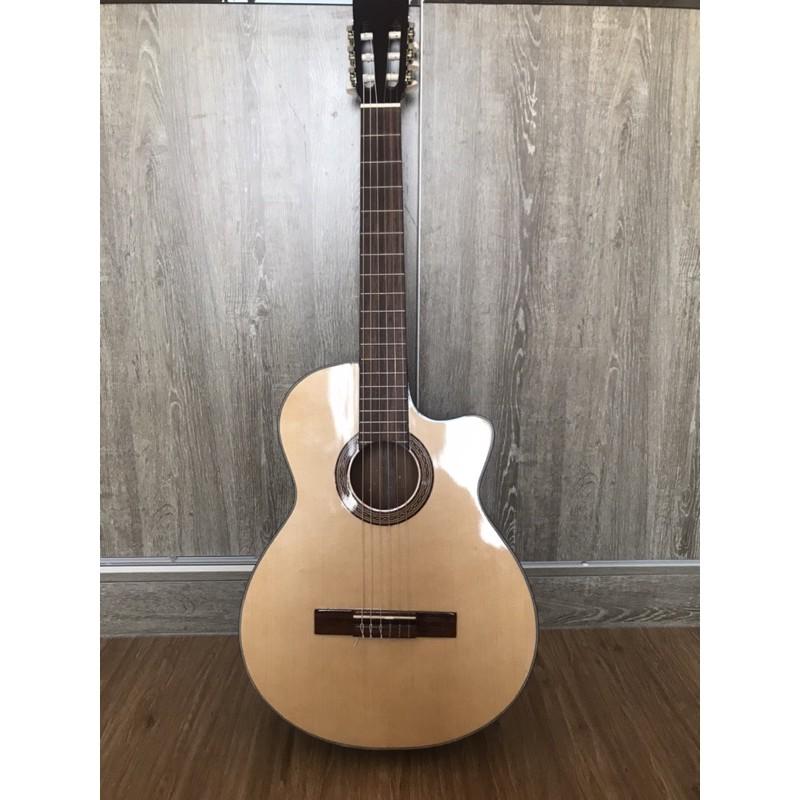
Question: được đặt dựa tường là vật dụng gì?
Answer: cây đàn ghi ta